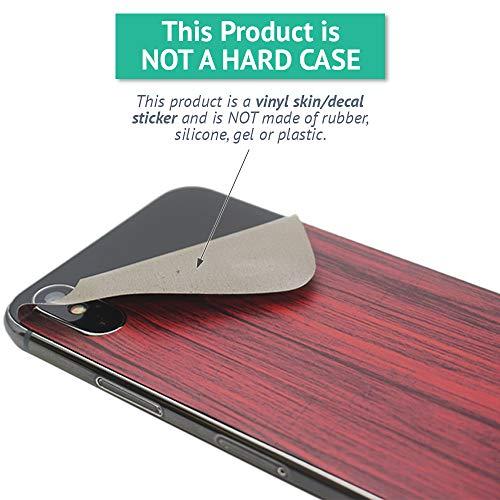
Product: MightySkins Skin Compatible with Razor A2 Kick Scooter - Black Leather | Protective, Durable, and Unique Vinyl Decal wrap Cover | Easy to Apply, Remove, and Change Styles | Made in The USA
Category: Sports & Outdoors | Outdoor Recreation | Skates, Skateboards & Scooters | Scooters & Equipment | Accessories
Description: SET THE TREND: Show off your own unique style with Mighty Skins for your Razor A2 Kick Scooter Don’t like the Black Leather Design We have hundreds of designs to choose from, so your Razor A2 Kick Scooter will be as unique as you are.
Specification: ProductDimensions:18x0.1x20inches|ItemWeight:0.16ounces|ShippingWeight:0.96ounces|ASIN:B07MFM8R6N|Itemmodelnumber:RAA2KS-BlackLeather